Water landing

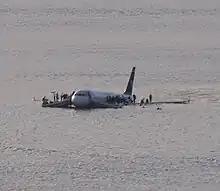
US Airways Flight 1549 ditched on the Hudson River in 2009 with all passengers surviving.

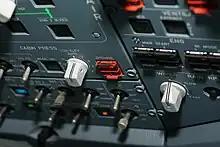
Ditching button on the overhead panel of an Airbus A330

While ditching is extremely uncommon in commercial passenger travel, small aircraft tend to ditch slightly more often because they usually have only one engine and their systems have fewer redundancies. According to the National Transportation Safety Board, there are about a dozen ditchings per year. Reasons for ditching vary, but the most common are engine failure, flat spin, and pilot error.